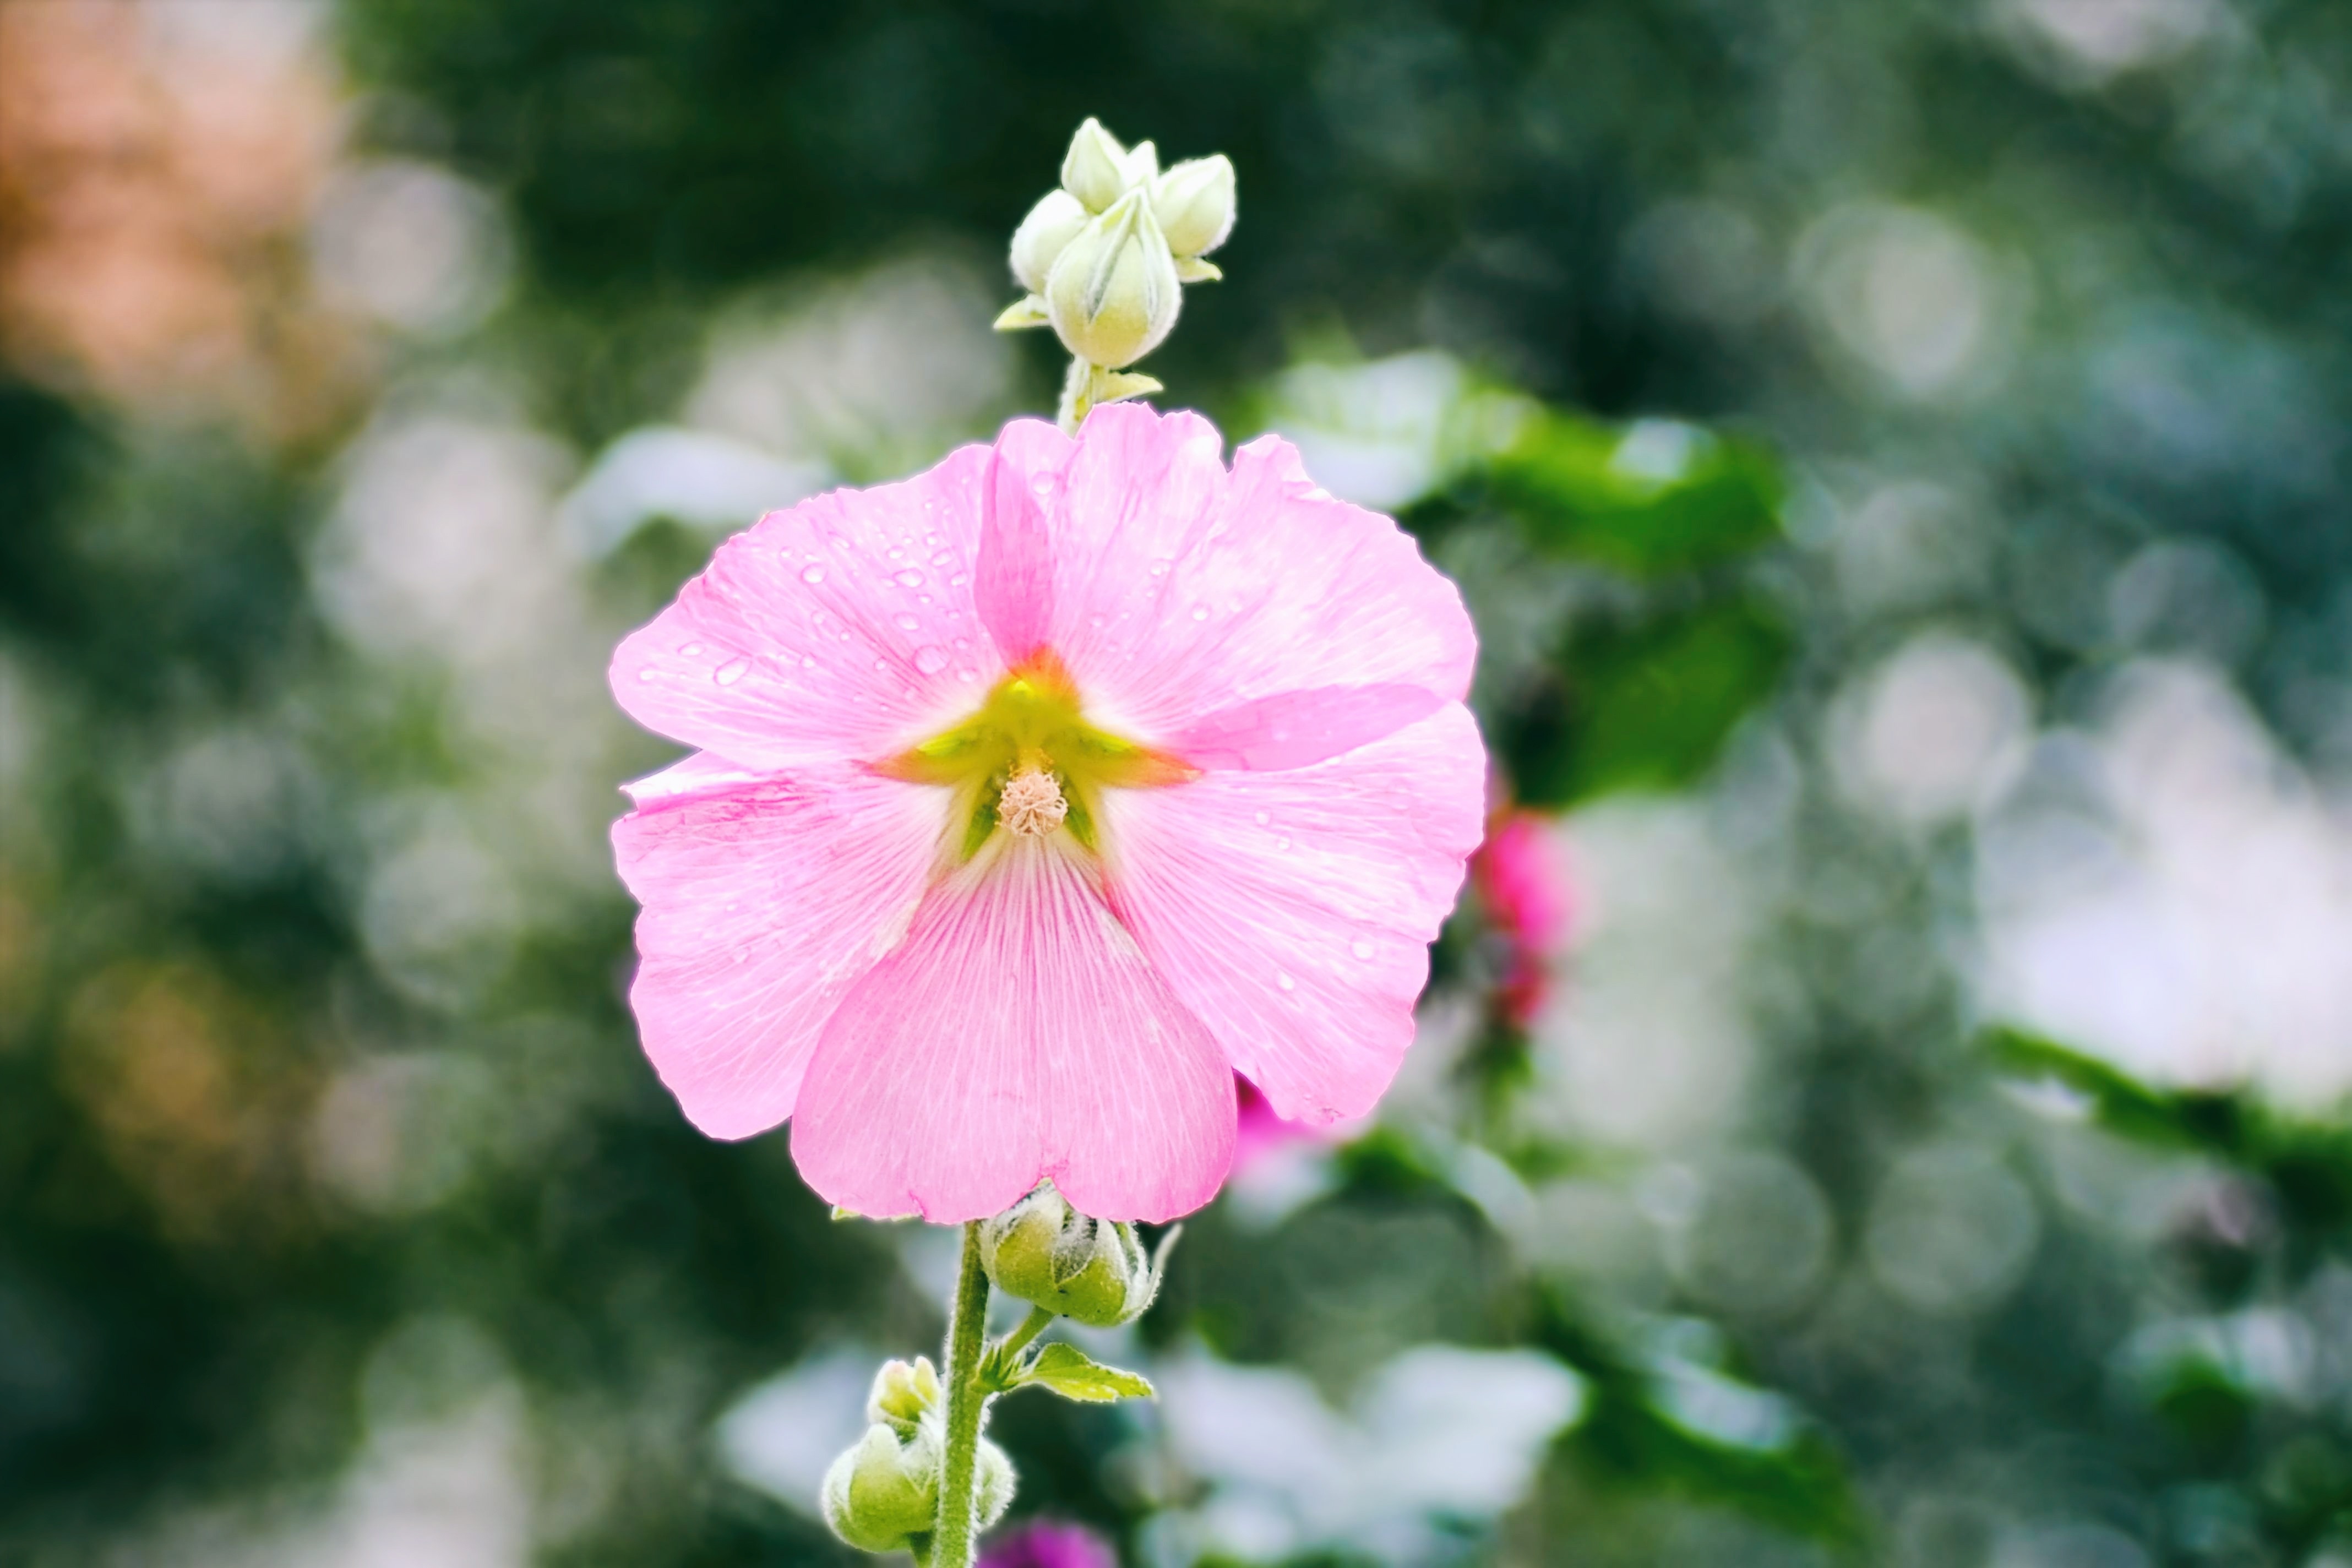
nature, blossom, plant, flower, petal, summer, botany, garden, pink, flora, wildflower, macro photography, flowering plant, mallow, stock rose, hollyhock flower, annual plant, land plant